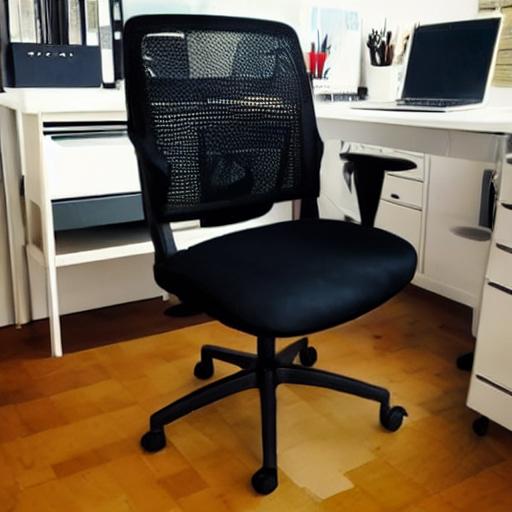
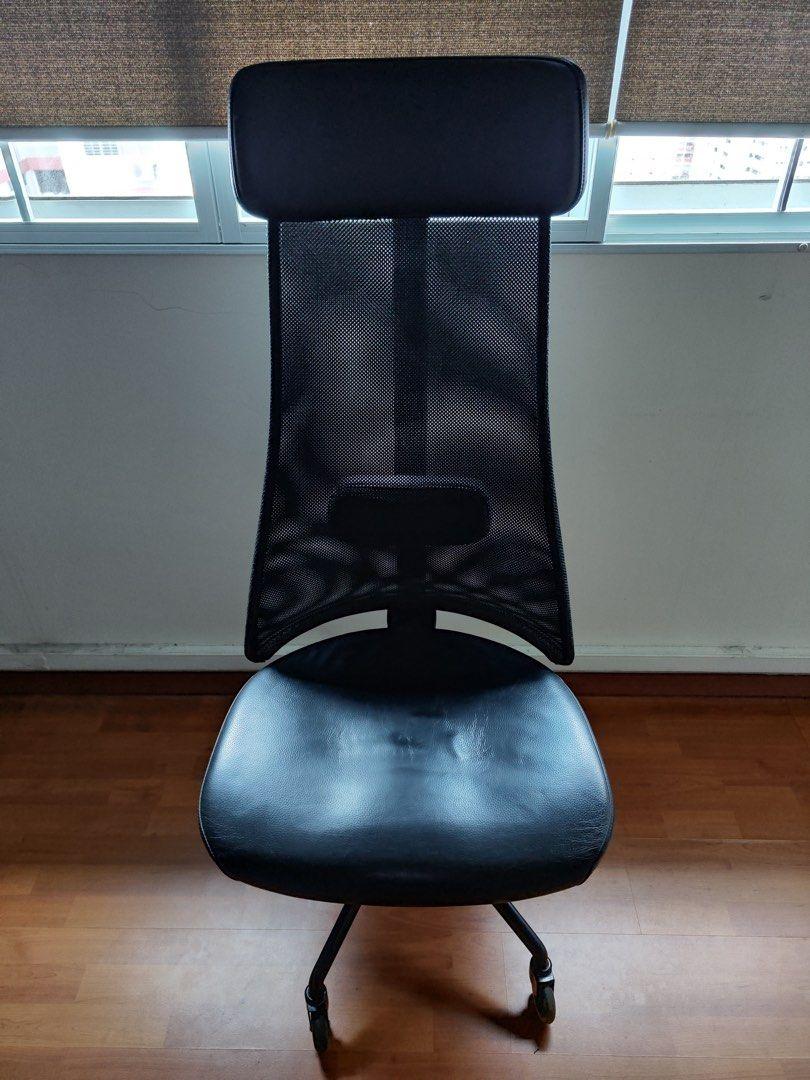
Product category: items_chair
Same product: no